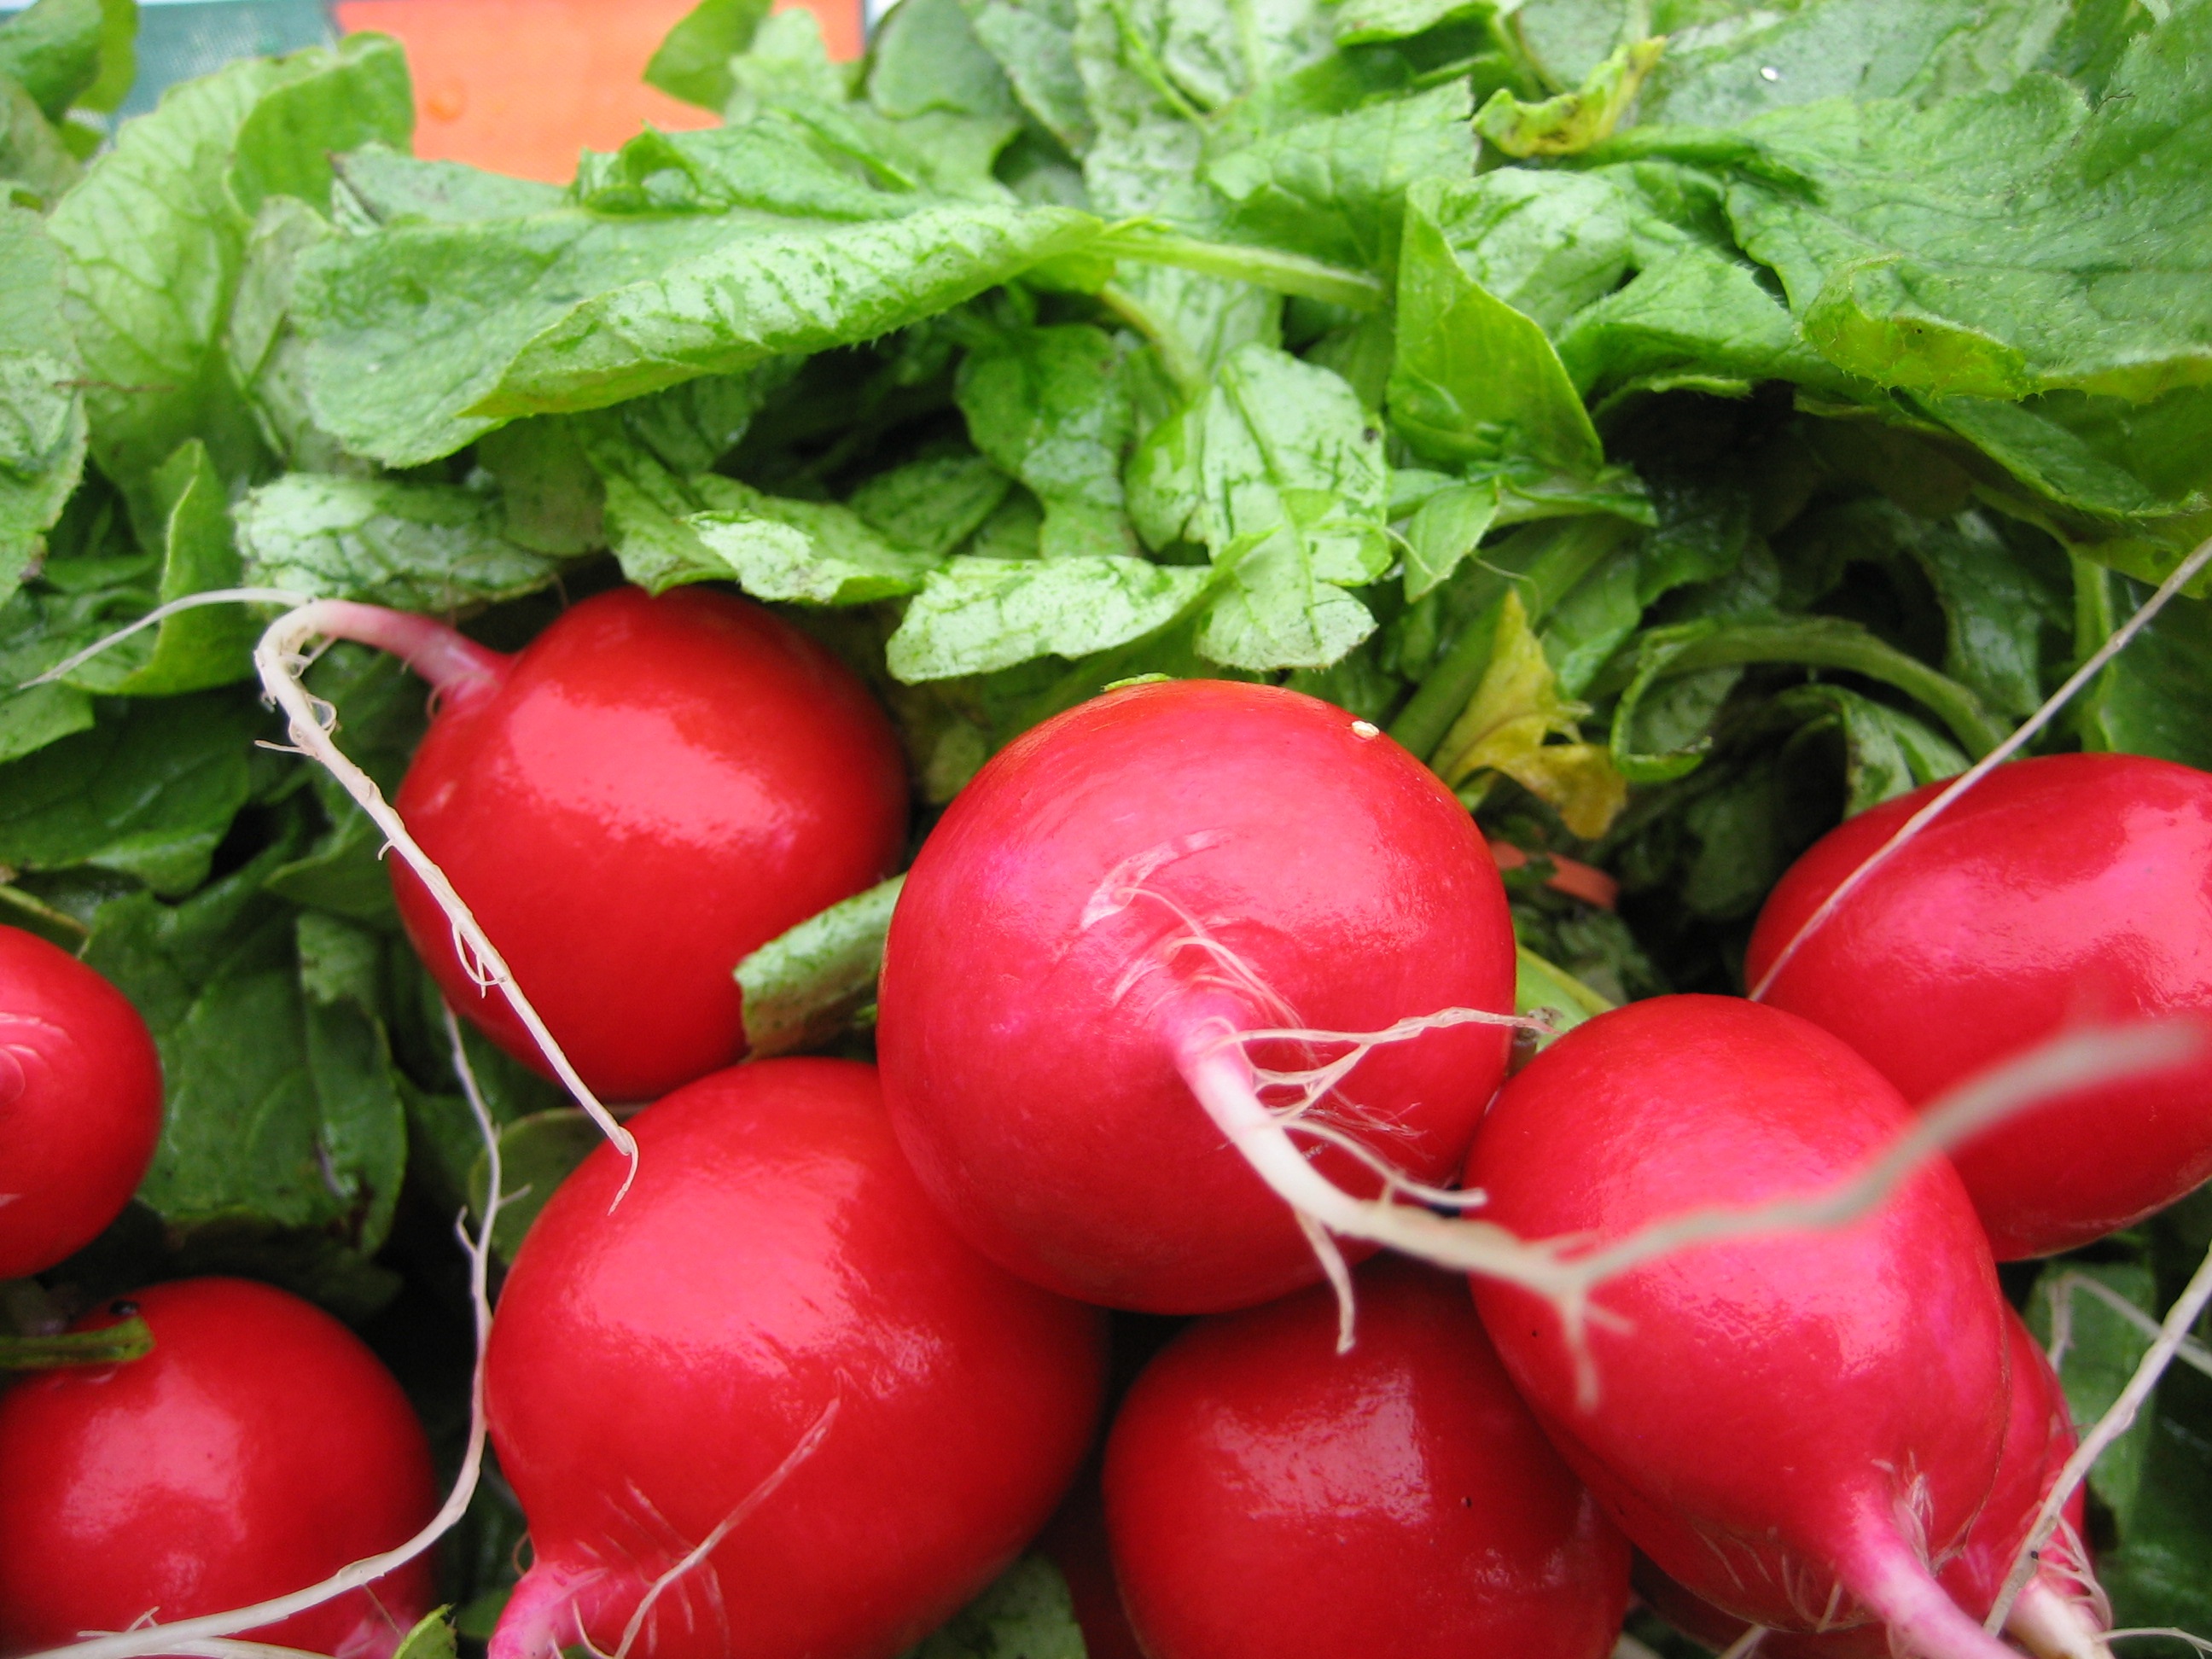
plant, food, produce, vegetable, radish, flowering plant, land plant